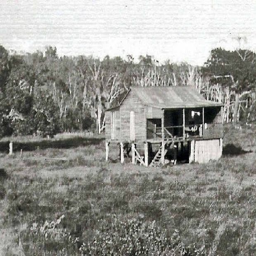
the first home the family settled in .